Conan and the Emerald Lotus

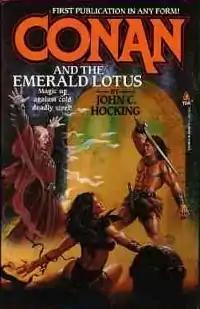
Cover of first edition

Conan and the Emerald Lotus is a fantasy novel by American writer John C. Hocking, featuring Robert E. Howard's sword and sorcery hero Conan the Barbarian. It was first published in trade paperback by Tor Books in November 1995; a regular paperback edition followed from the same publisher in September 1999.